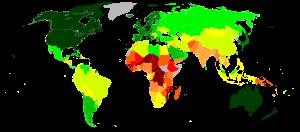
L’Afrique est le continent le moins développé et le moins avancé de la planète. La situation économique progresse rapidement mais pose la question, dans un contexte de forte progression de sa démographie, de sa capacité à faire face à la progression du chômage de masse.